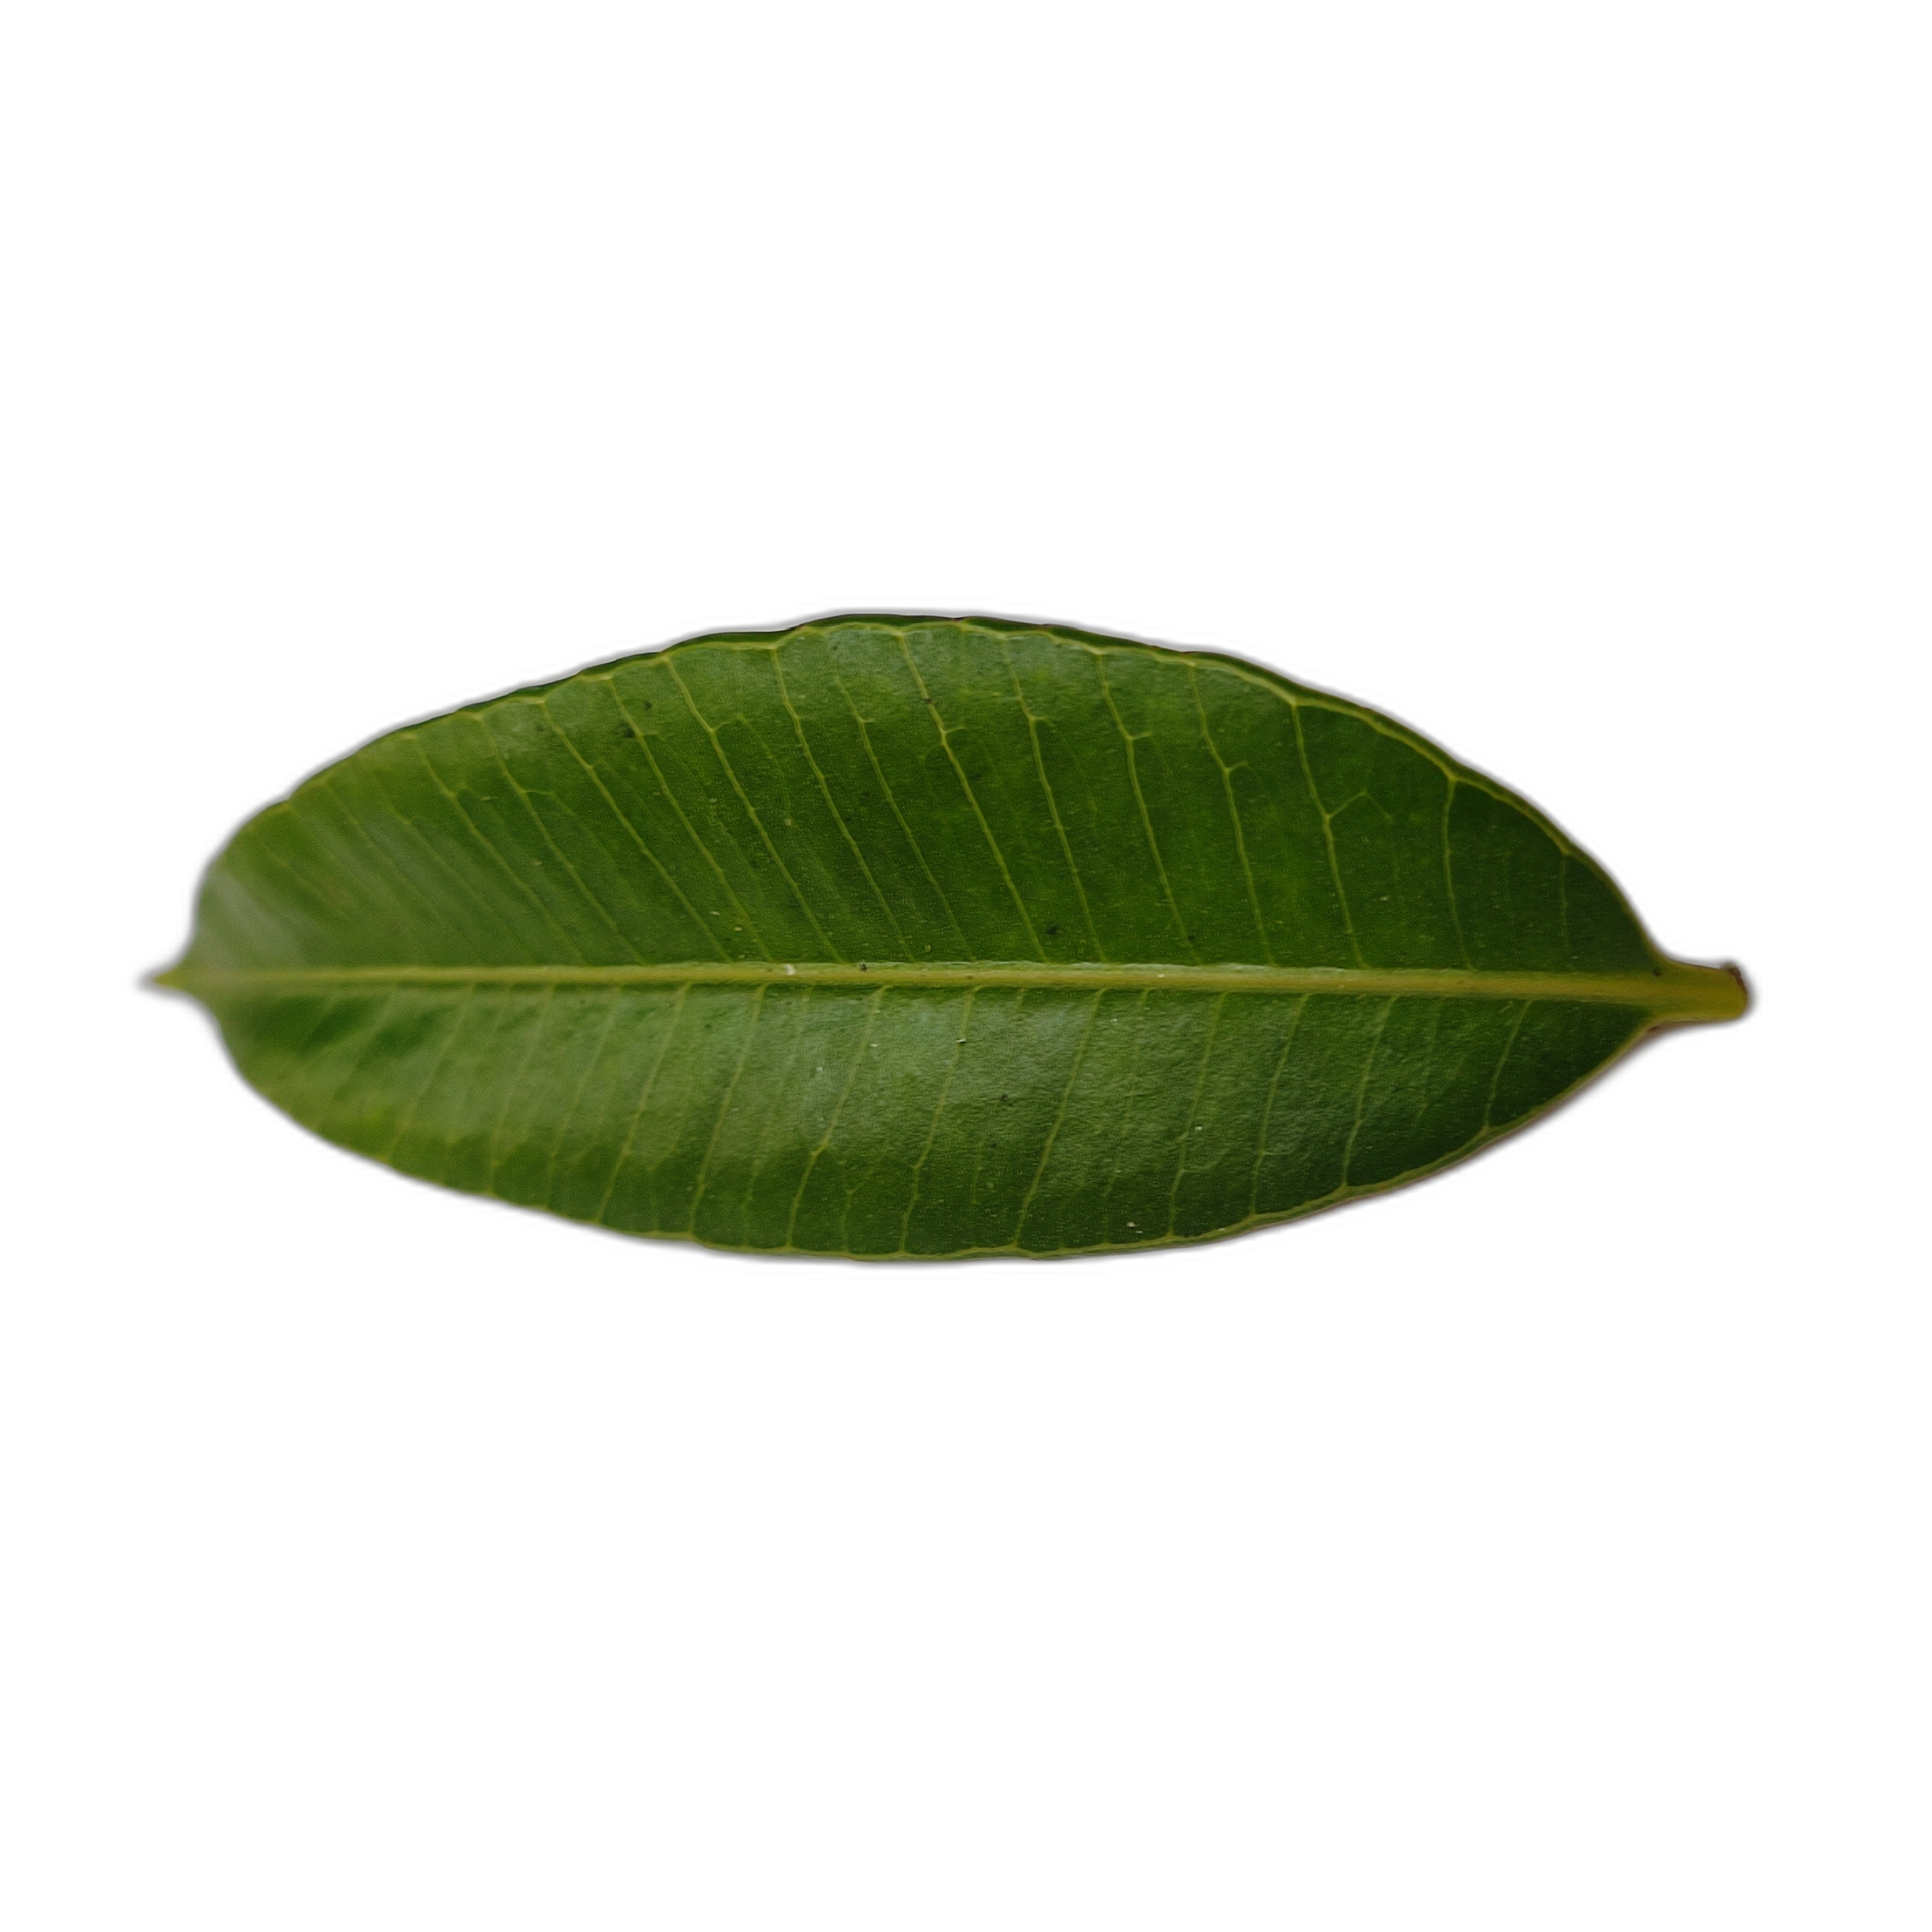
Label: healthy